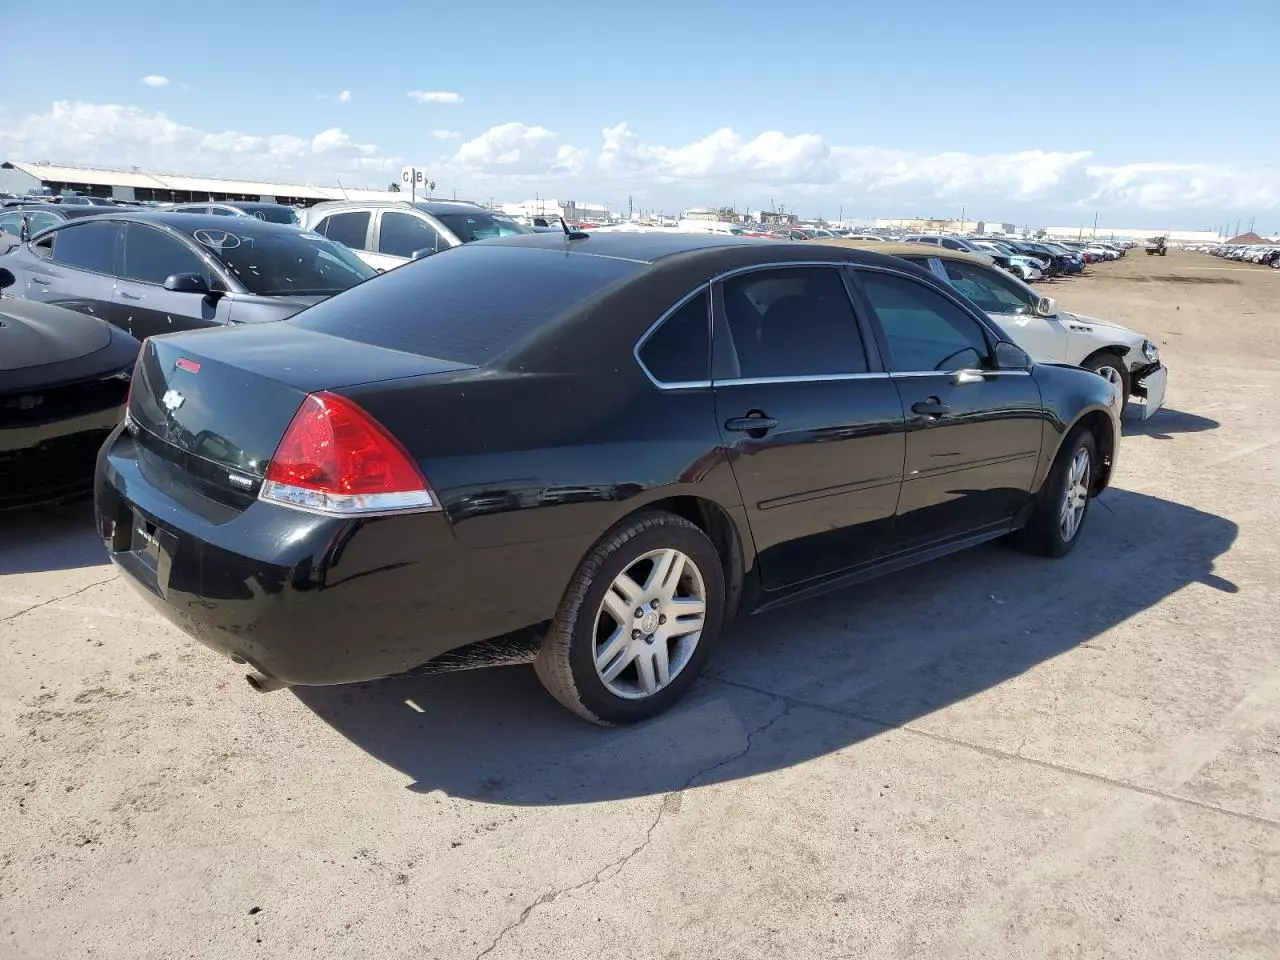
Aucun dommage détecté.
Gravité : aucun